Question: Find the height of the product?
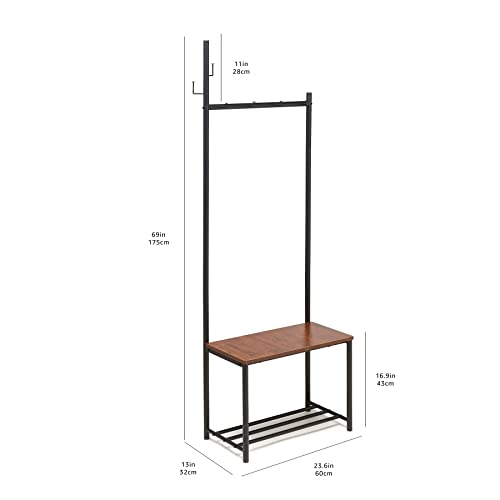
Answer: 175.0 centimetre